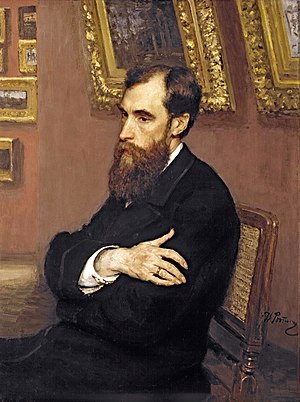
Ilja Repin / Galleri
Ilja Jefimovitj Repin var en russisk/sovjetisk maler.